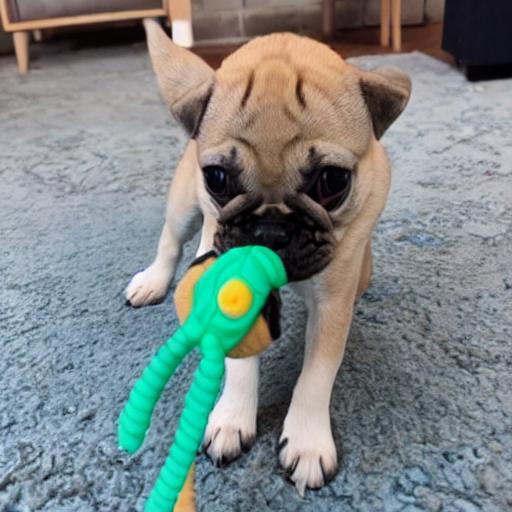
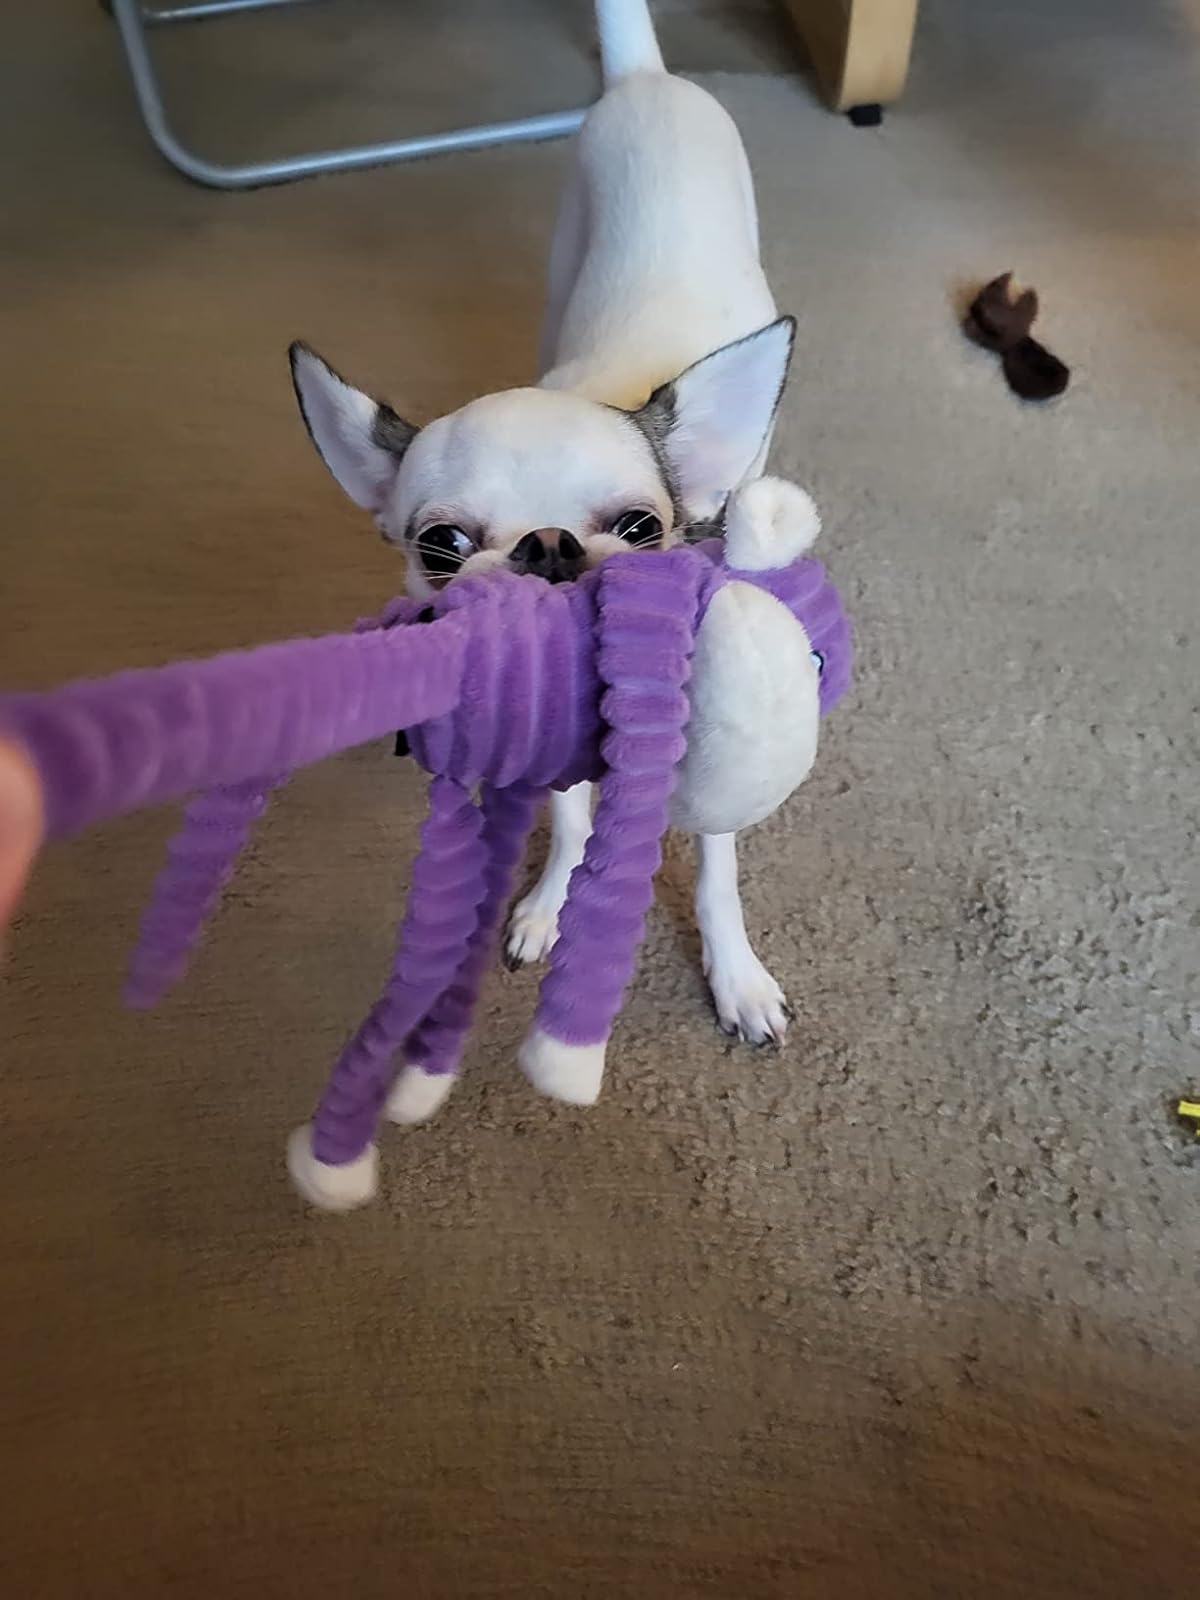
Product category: items_toy
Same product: no